Reckless: My Life as a Pretender

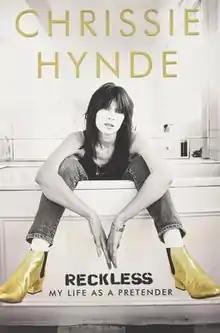

Reckless: My Life as a Pretender is a memoir by the American musician Chrissie Hynde, a member of the rock band The Pretenders. The book was published on September 8, 2015 by Doubleday, New York and London. In it, Hynde documents her childhood and youth in the Midwest, the founding of The Pretenders, life on the road and interactions with other musicians.